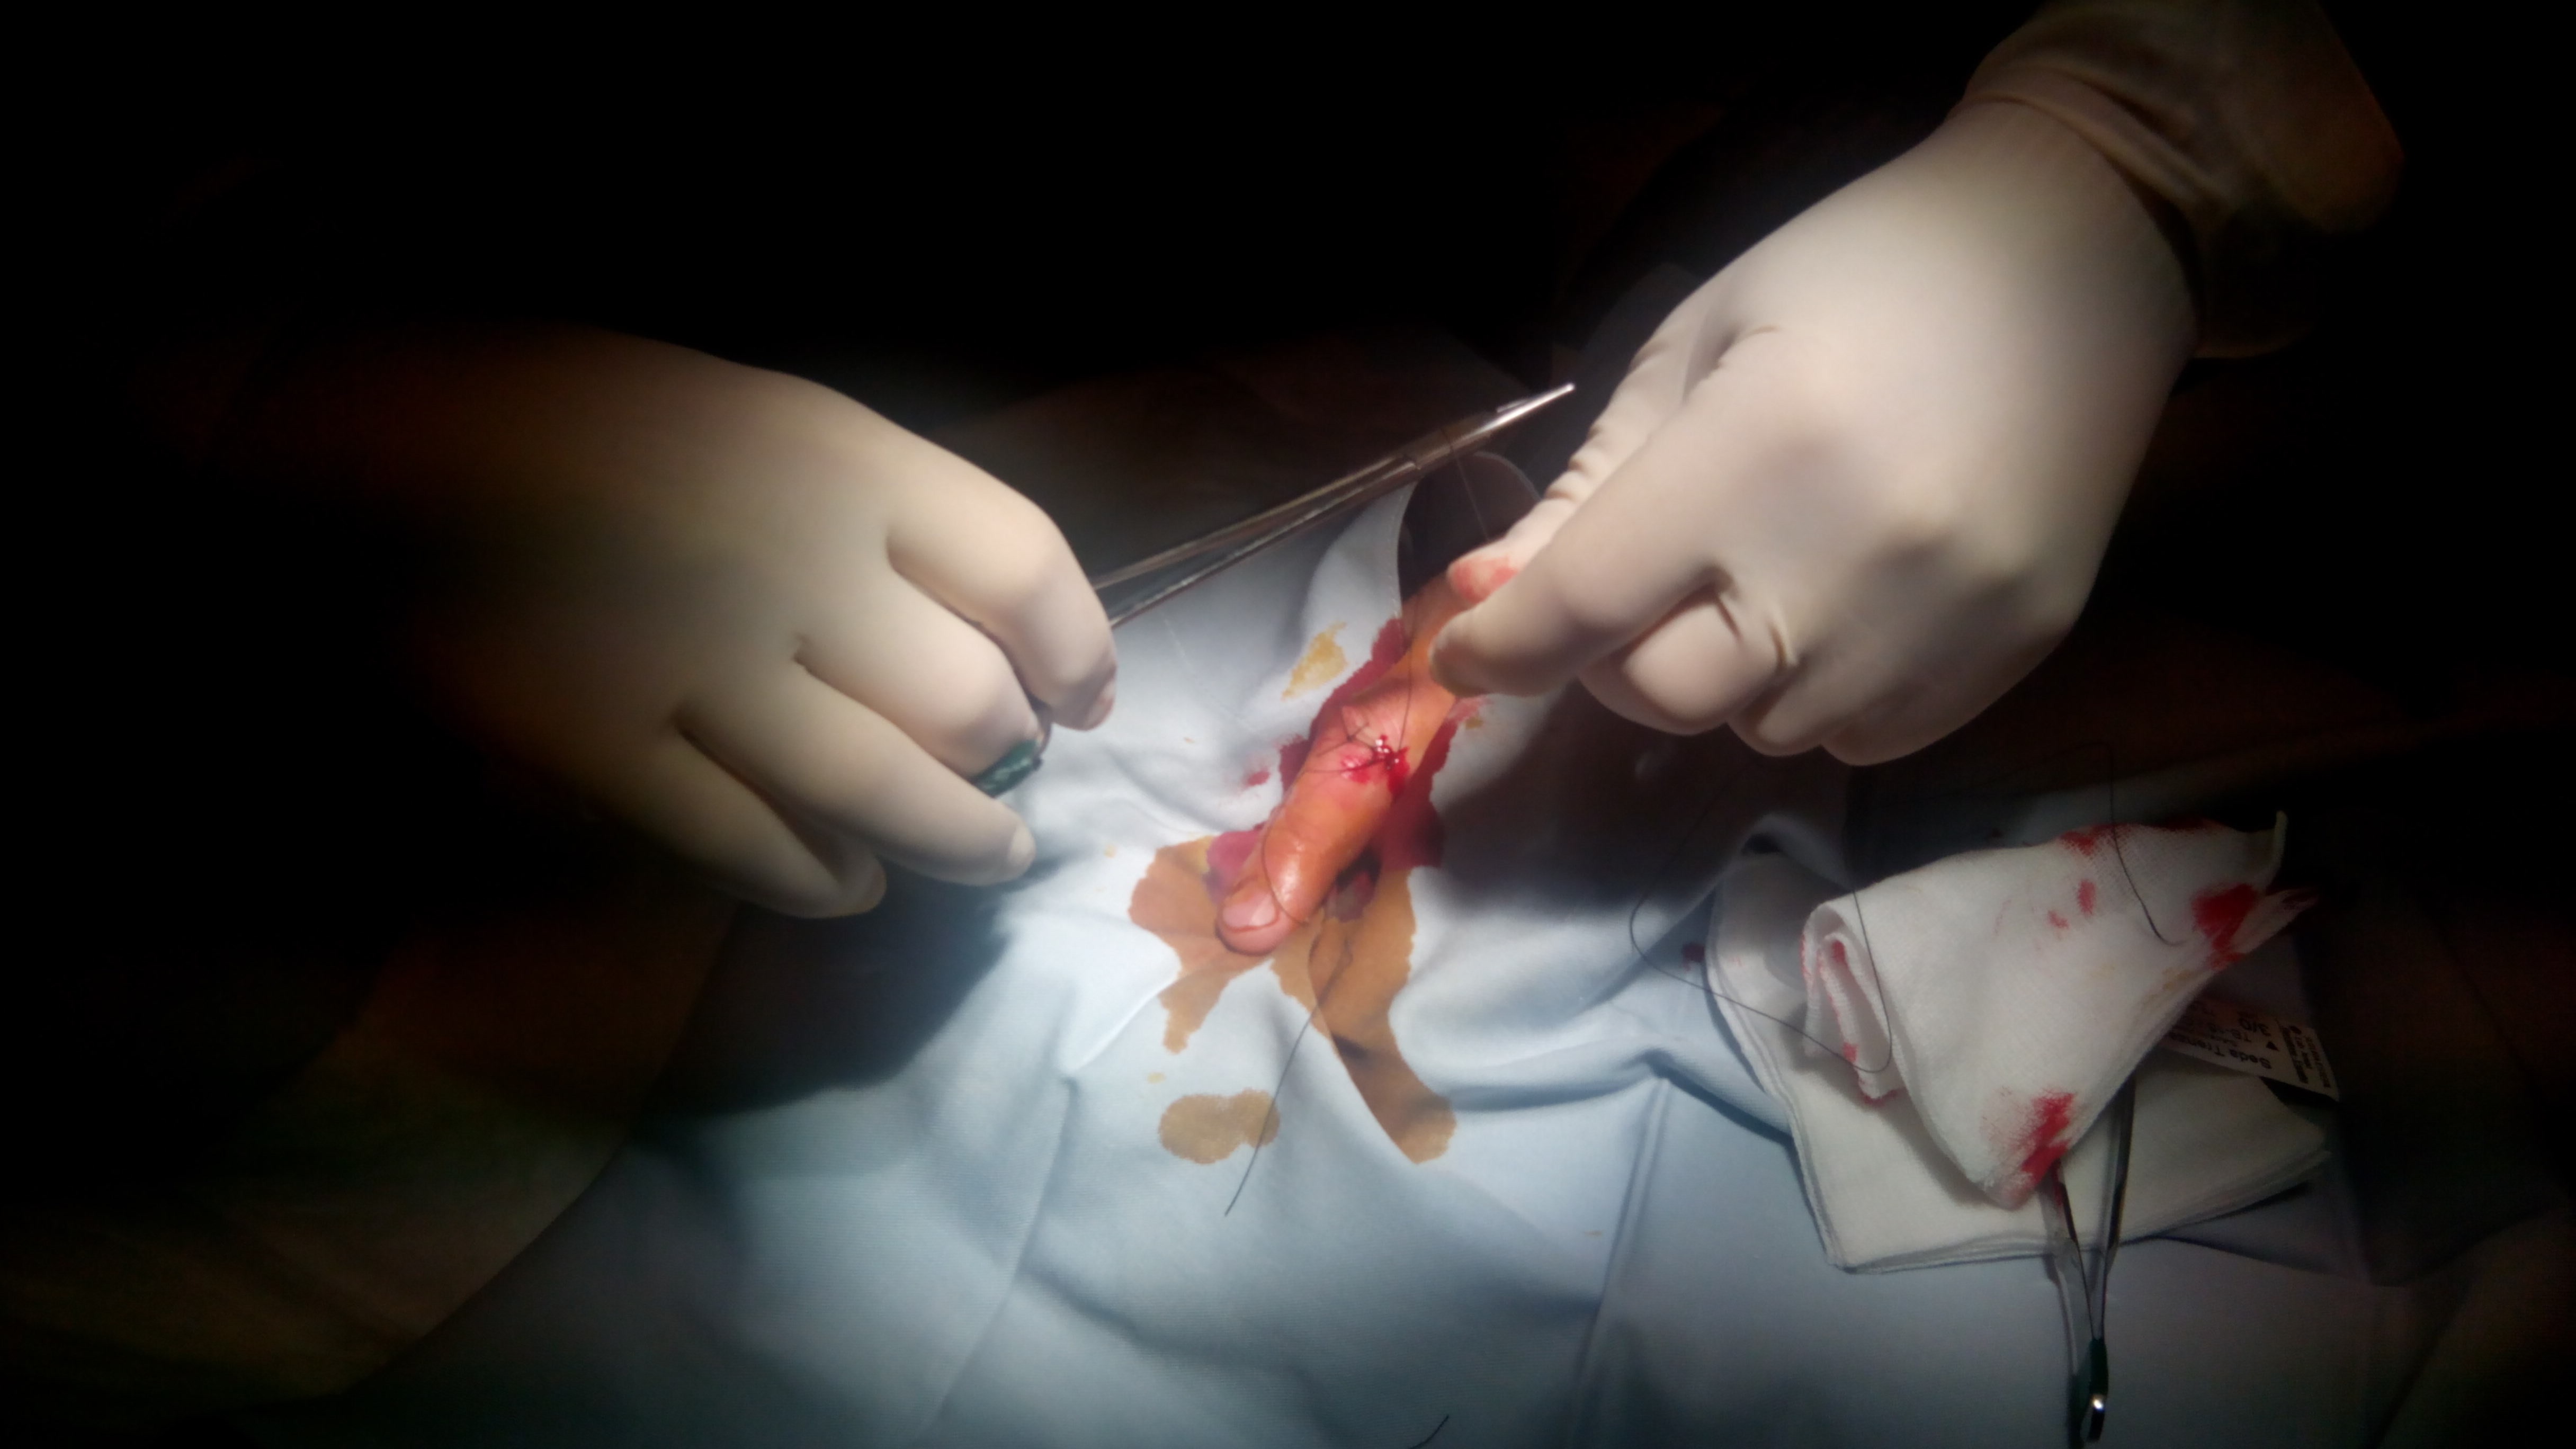
hand, leg, finger, red, color, child, darkness, medicine, arm, mouth, human body, head, skin, organ, tooth, surgery, suture, wound, sense